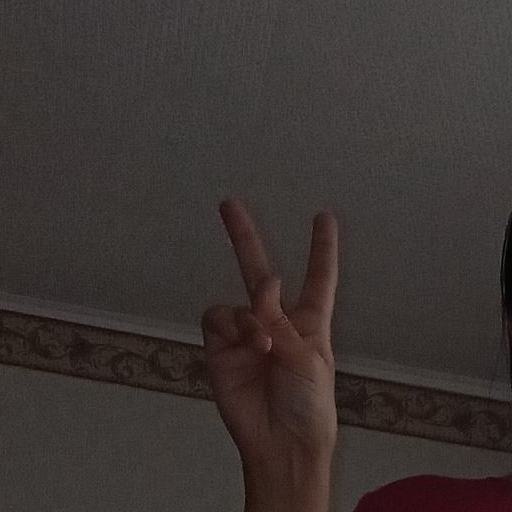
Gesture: peace